Quartet (2012 film)

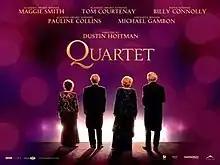
Film poster

Quartet is a 2012 British comedy-drama film based on the play "Quartet" by Ronald Harwood that ran in London's West End from September 1999 until January 2000. It was filmed in late 2011 at Hedsor House, Buckinghamshire. The film was actor Dustin Hoffman's directorial debut.